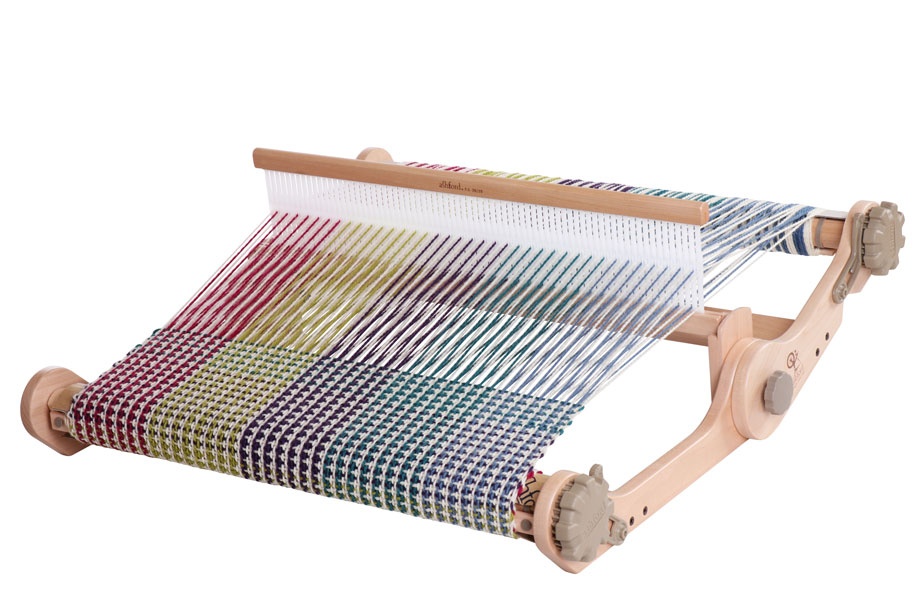
Knitters Loom 50cm / 20" & Carry Bag Combo
The loom is ultra-portable being lightweight, compact and folds in half – even with your weaving in place. Features Smooth lacquer finish Quick and easy to warp and weave Assembled Available in 3 weaving widths Built-in second heddle option Extra reeds available in 6 sizes specifications finish lacquered assembly assembled Weight KL5 - 2.8kg (6lb) weaving width KL5 - 50cm (20") Included Accessories - 7.5dpi (30/10cm) reed - 2 x lacquered shuttles: kl5: 56cm (22") - threading hook - warping peg and clamps - step-by-step instruction booklet - second heddle option side posts - padded carry bag Product may ship directly from Ashford.
Brand: The Fiberists
Category: Arts & Entertainment > Hobbies & Creative Arts > Arts & Crafts > Art & Crafting Tools > Textile Craft Machines > Hand Looms > Frame Hand Looms